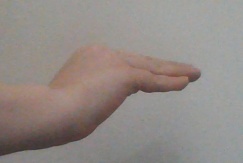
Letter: haa